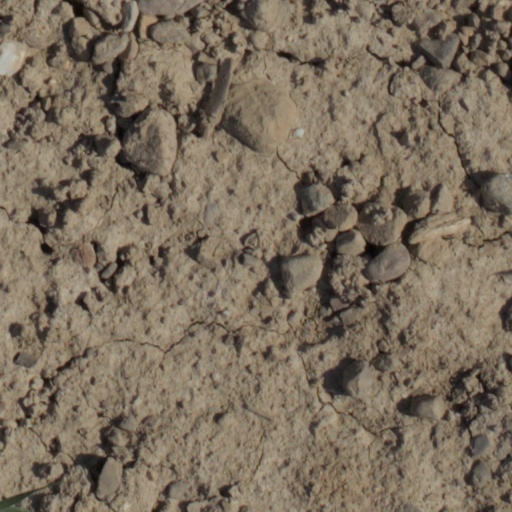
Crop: wheat